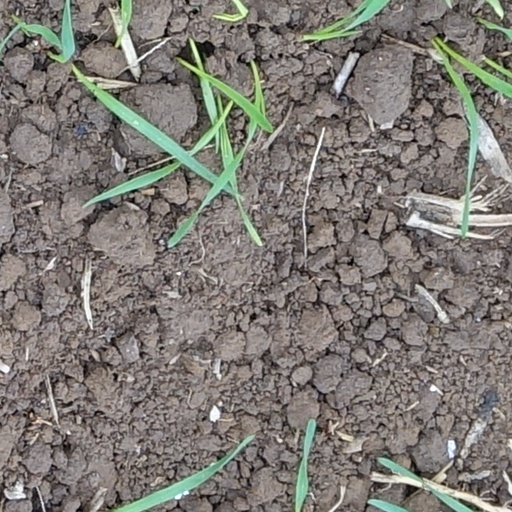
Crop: wheat